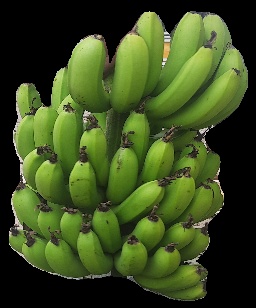
Variety: pachbale
Grade: grade3